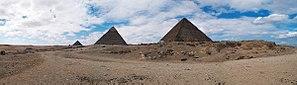
Alors que les premières pyramides d'Égypte étaient composées de degrés superposés, les architectes de la fin de la IIIᵉ dynastie et du commencement de la IVᵉ dynastie ont perfectionné leurs techniques pour aboutir à des pyramides à faces lisses, dont les plus magnifiques représentantes sont les pyramides de Gizeh.